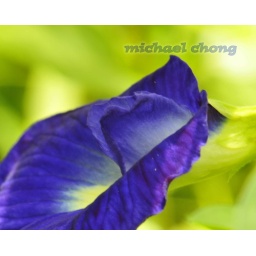
This flower is used by Malay to make &amp;quot;nasi kelabu&amp;quot; - blue colored rice.